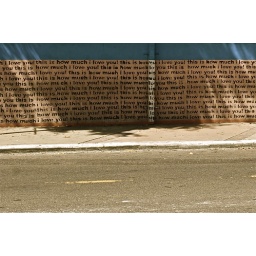
&amp;quot;this is how much i love you&amp;quot; over and over on a wall along a sidewalk in downtown nassau